Franz Schubert

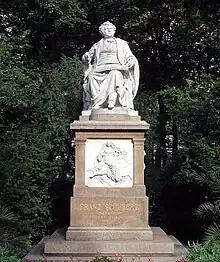
The Schubert Denkmal

When Schubert died he had around 100 opus numbers published, mainly songs, chamber music and smaller piano compositions. Publication of smaller pieces continued (including opus numbers up to 173 in the 1860s, 50 instalments with songs published by Diabelli and dozens of first publications Peters), but the manuscripts of many of the longer works, whose existence was not widely known, remained hidden in cabinets and file boxes of Schubert's family, friends, and publishers. Even some of Schubert's friends were unaware of the full scope of what he wrote, and for many years he was primarily recognized as the "prince of song", although there was recognition of some of his larger-scale efforts. In 1838 Robert Schumann, on a visit to Vienna, found the dusty manuscript of the C major Symphony (D. 944) and took it back to Leipzig where it was performed by Felix Mendelssohn and celebrated in the "Neue Zeitschrift." An important step towards the recovery of the neglected works was the journey to Vienna which the music historian George Grove and the composer Arthur Sullivan made in October 1867. The travellers unearthed the manuscripts of six of the symphonies, parts of the incidental music to "Rosamunde", the Mass No. 1 in F major (D. 105), and the operas "Des Teufels Lustschloss" (D. 84), "Fernardo" (D. 220), "Der vierjährige Posten" (D. 190), and "Die Freunde von Salamanka" (D. 326), and several other unnamed works. With these discoveries, Grove and Sullivan were able to inform the public of the existence of these works; in addition, they were able to copy the fourth and sixth symphonies, the "Rosamunde" incidental music, and the overture to "Die Freunde von Salamanka". This led to more widespread public interest in Schubert's work.